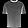
Label: T - shirt / top